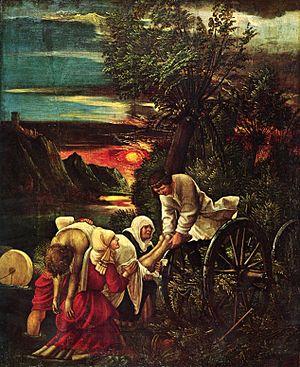
Le quatrième édit de persécution de Dioclétien promulgue l'obligation pour tous les chrétiens de sacrifier aux dieux païens. Ceux qui refusent sont raflés et emprisonnés.